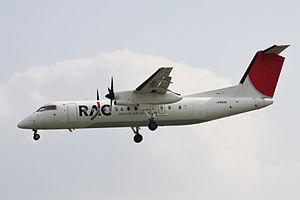
Voici la liste des compagnies aériennes actuellement opérationnelles au Japon.
Ryukyu Air Commuter Co., Ltd. est une compagnie aérienne japonaise basée à Naha. Elle est une filiale de Japan Airlines Corporation et assure des vols intérieurs d'Okinawa aux îles Ryūkyū et aux îles Amami.